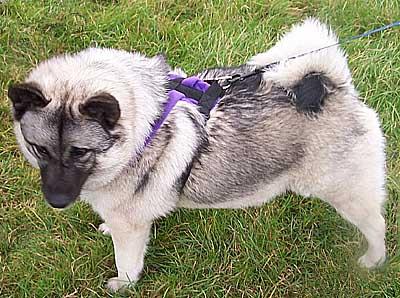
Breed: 217-n000046-Norwegian_elkhound